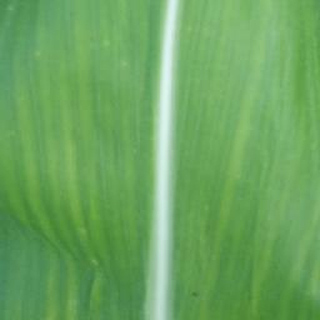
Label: healthy_corn